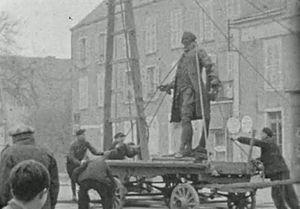
Déplacement de la statue de Henri Duhamel du Monceau à Pithivier le 19 février 1942 pour récupérer des métaux non ferreux destinés à l'industrie de guerre allemande. Après une souscription publique le Conseil Municipal décida d’installer la statue exécutée par Jules Blanchard le 19 février 1893
Henri Louis Duhamel du Monceau, est un physicien, botaniste et agronome français.